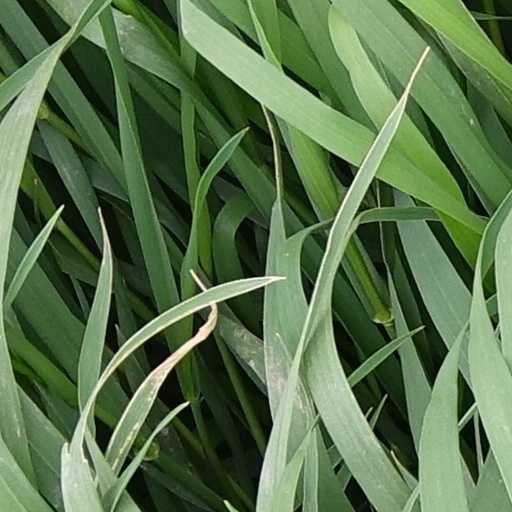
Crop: wheat